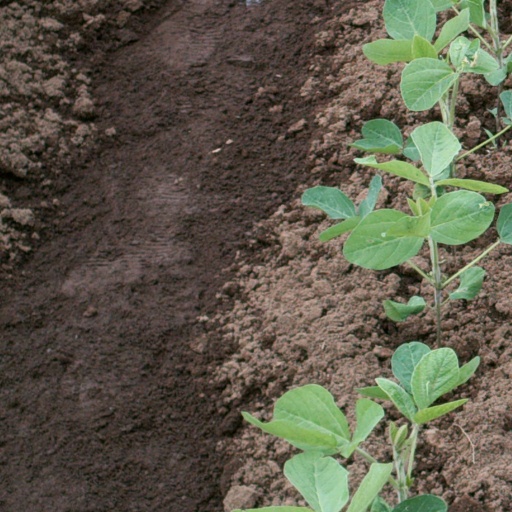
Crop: soybean